Joshua Slocum

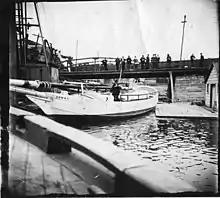
Spray being hauled up the Erie Canal to the Pan-American Exposition in Buffalo 1901.

In 1899, he published his account of the voyage in "Sailing Alone Around the World", first serialized in "The Century Magazine" and then in several book-length editions. Reviewers received the slightly anachronistic age-of-sail adventure story enthusiastically. Arthur Ransome went so far as to declare: "Boys who do not like this book ought to be drowned at once." In his review, Sir Edwin Arnold wrote, "I do not hesitate to call it the most extraordinary book ever published."